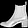
Label: Ankle boot